18th Street station (IRT Lexington Avenue Line)

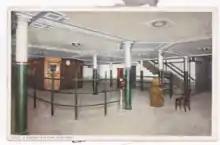
Entrance area with ticket booth and control

Like other local stations, 18th Street has four tracks and two abandoned side platforms. The two local tracks, which formerly served the station, are used by the 6 train at all times, <6> trains during weekdays in the peak direction, and the 4 train during late nights. The two express tracks are used by the 4 and 5 trains during daytime hours. The platforms were long, like at other local stations on the original IRT.